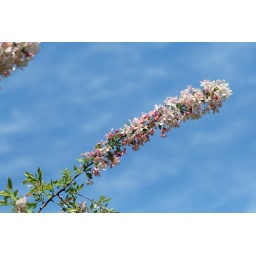
Spring flowering under blue sky